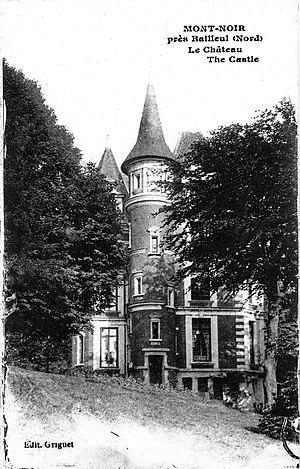
""Le Mont Noir"" -Flandres Françaises- château d'enfance de l'écrivaine Marguerite YOURCENAR description voir § 2